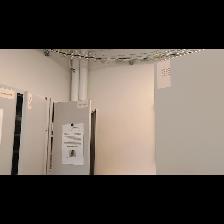
Label: NonHuman